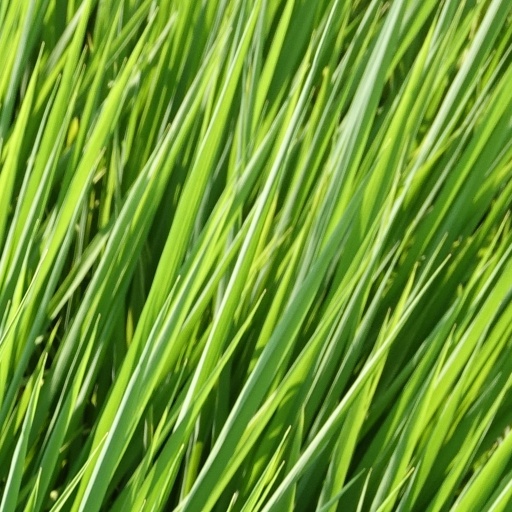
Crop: rice